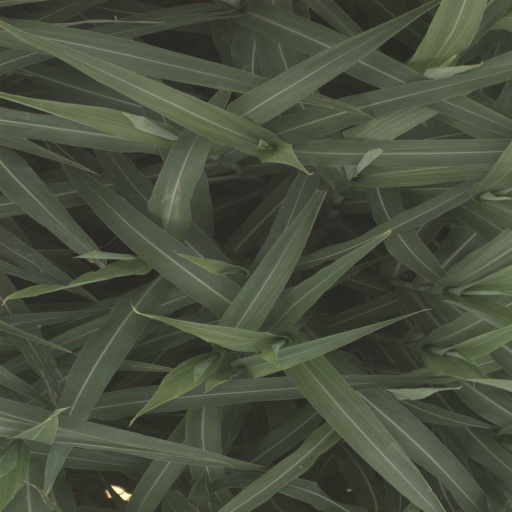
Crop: sorghum